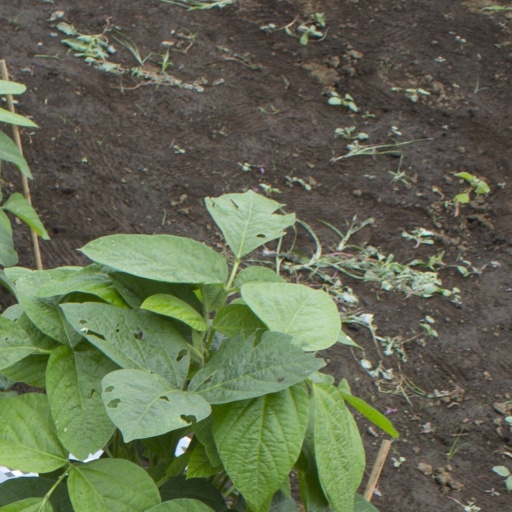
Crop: soybean